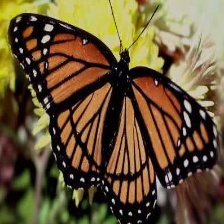
Species: VICEROY
Butterfly family (ImageNet category): monarch